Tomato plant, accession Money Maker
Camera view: bottom (45 deg); turntable rotation: 120 degrees
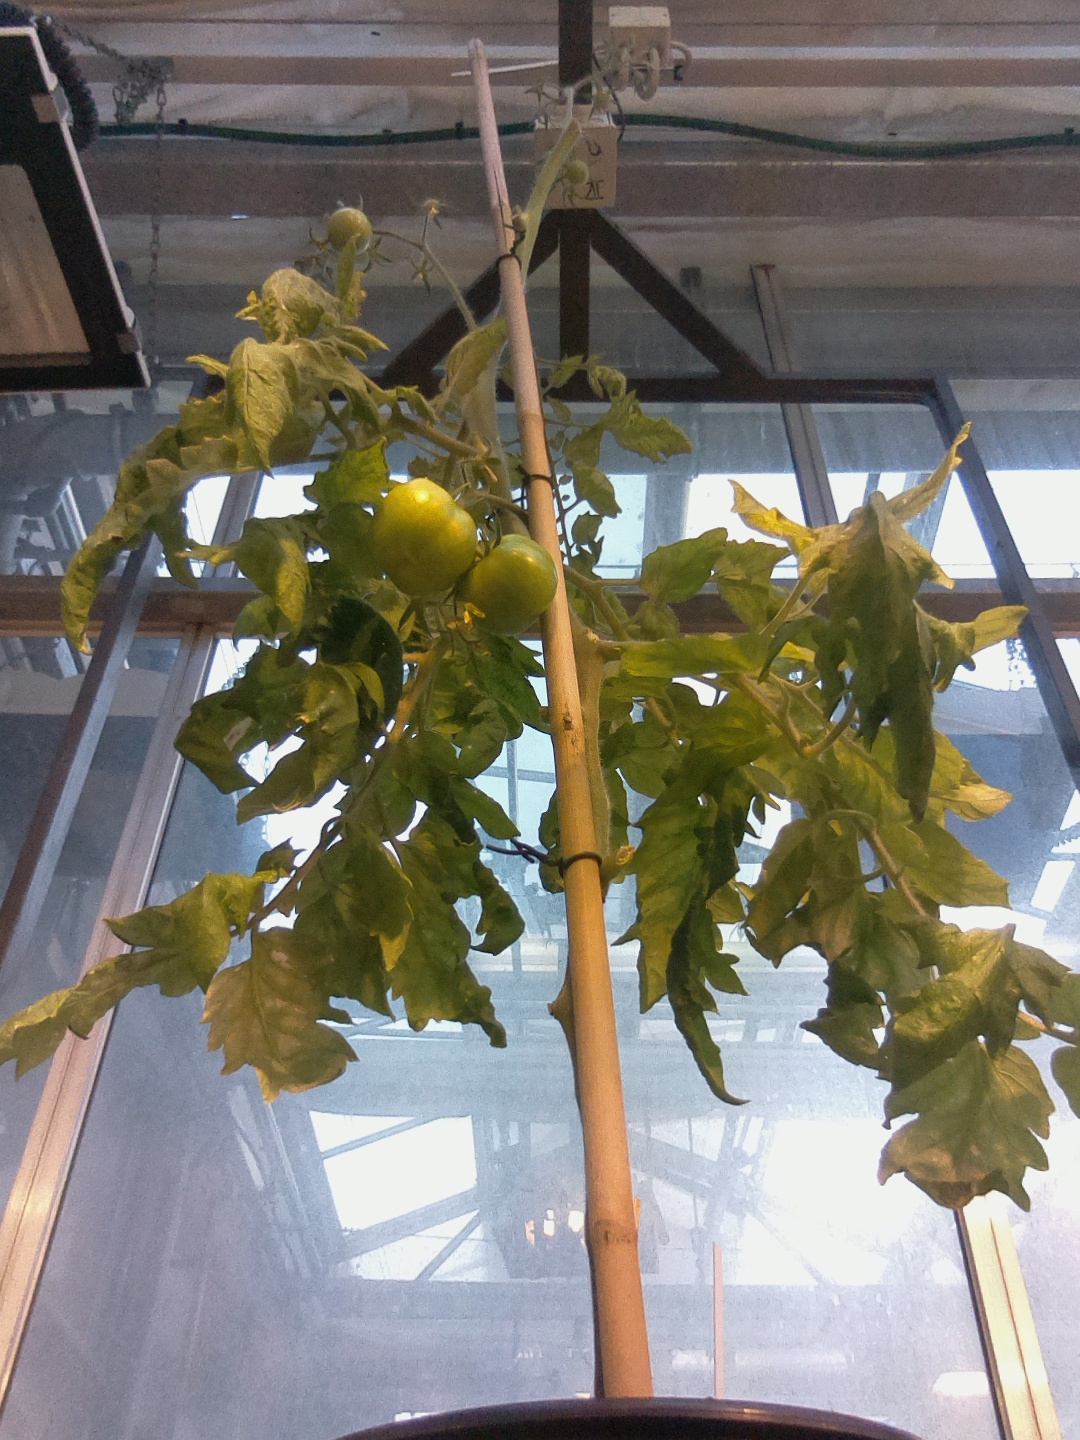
BBCH growth stage 77: 70%-80% of final fruit size